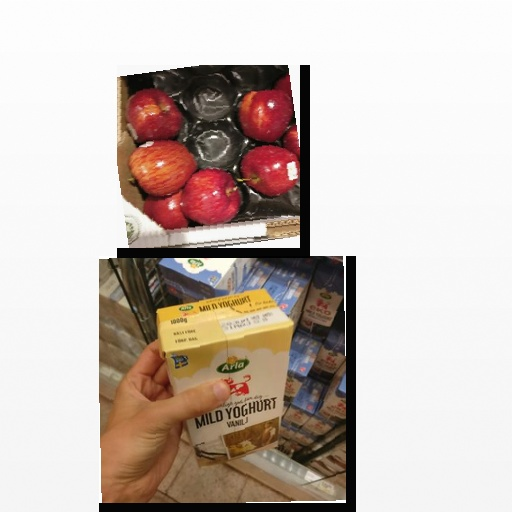
Food items: apple, vanilla_yogurt